Curve resistance (railroad)

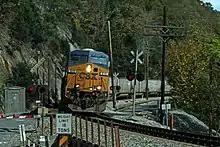
A CSX freight train on a superelevated curve

Curve resistance depends on various factors, the most important being the radius and the superelevation of a curve. Since curves are usually banked by superelevation, there will exist some speed at which there will be no sideways force on the train and where therefore curve resistance is minimum. At higher or lower speeds, curve resistance may be a few (or several) times greater.